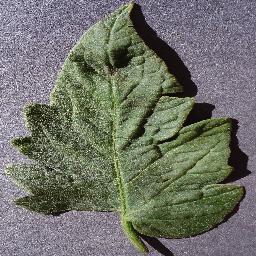
Label: Tomato___healthy